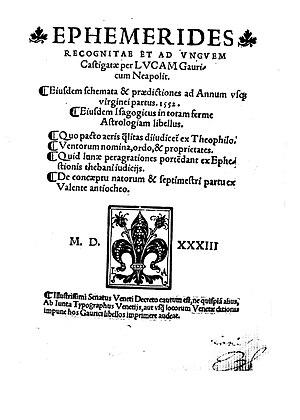
Luca Gaurico, longtemps connu en français sous le nom de Luc Gauric, fut un astrologue et un évêque italien.